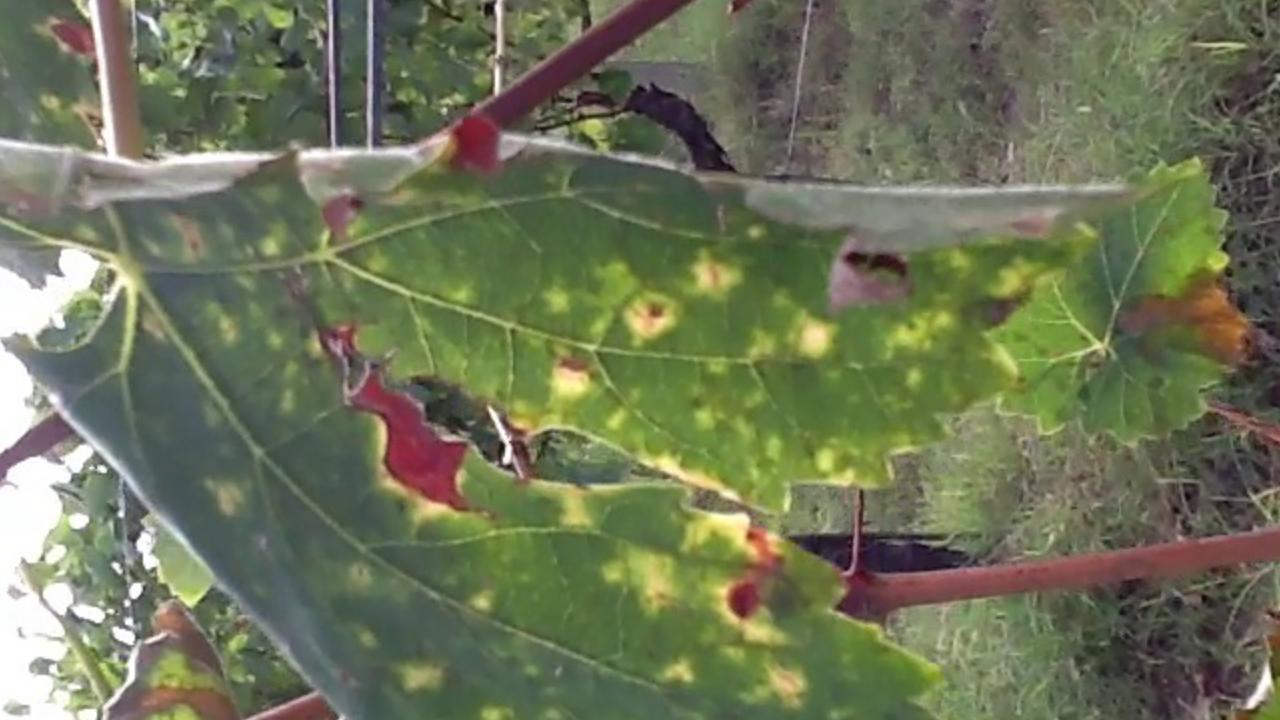
Label: esca